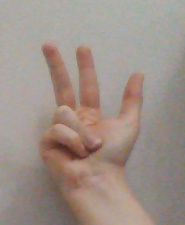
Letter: al